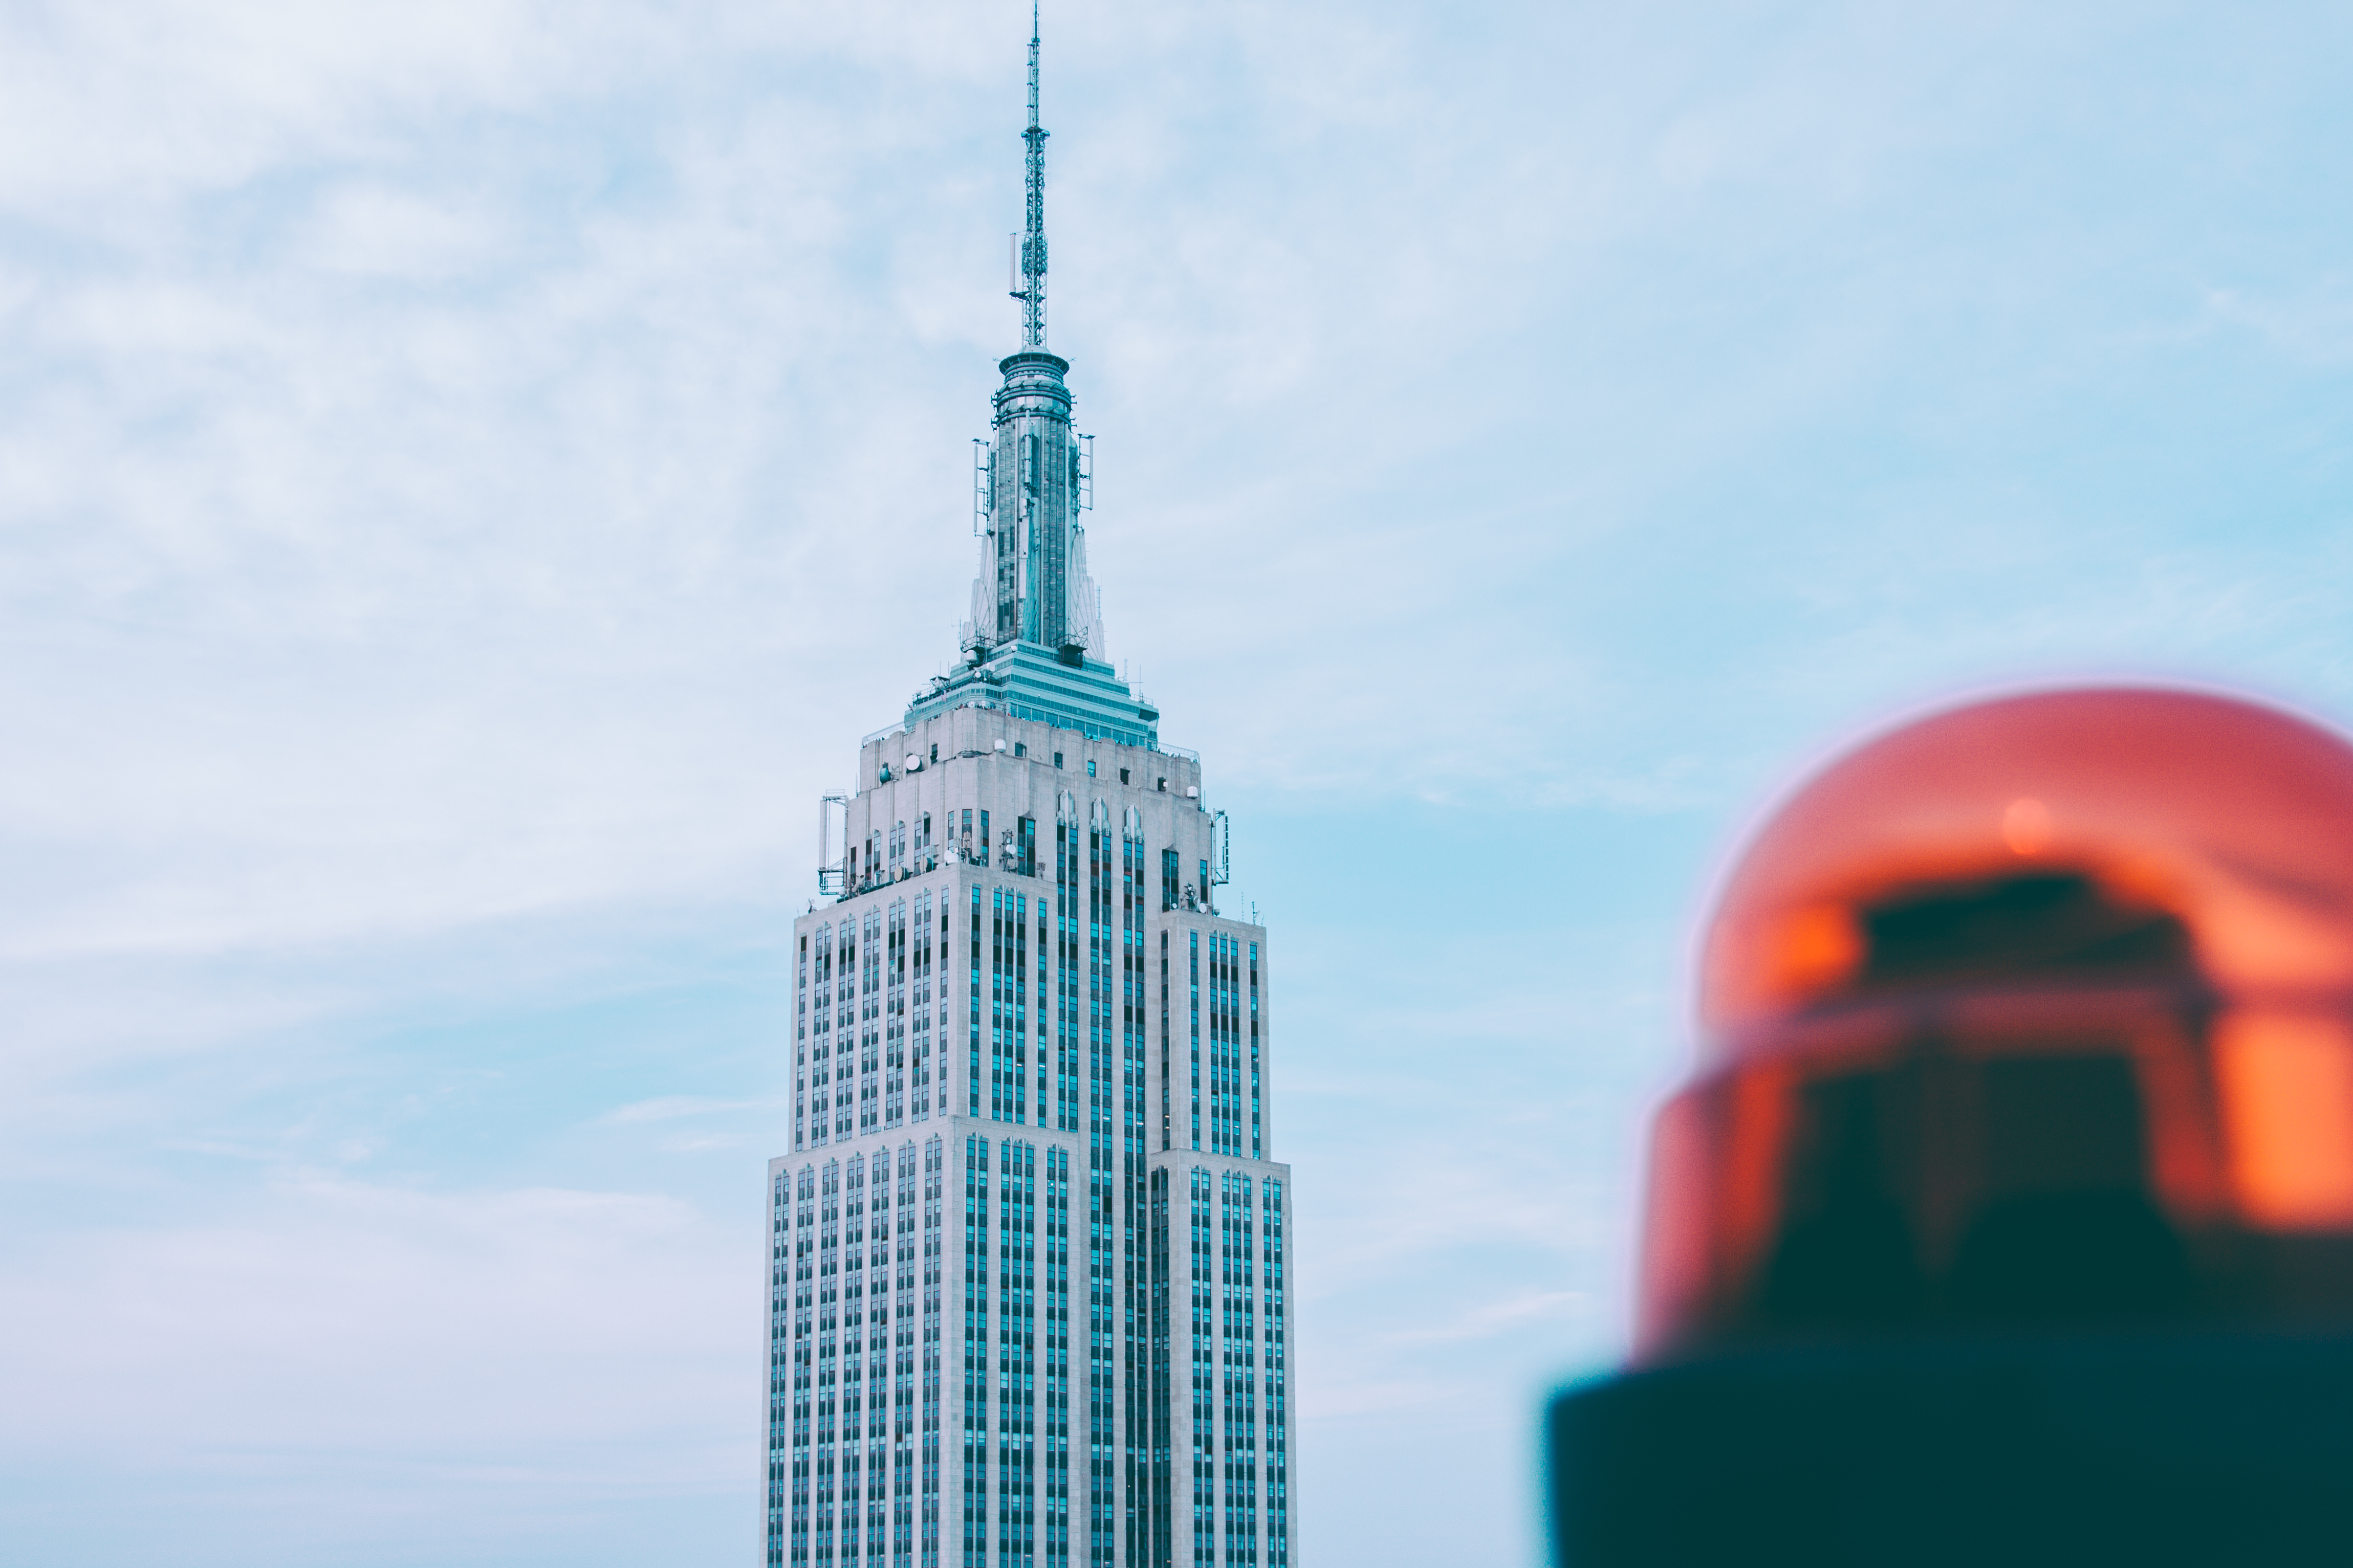
blur, architecture, sky, skyline, building, skyscraper, urban, cityscape, reflection, tower, landmark, blue, modern, tower block, spire, steeple, atmosphere of earth, steel and concrete structure